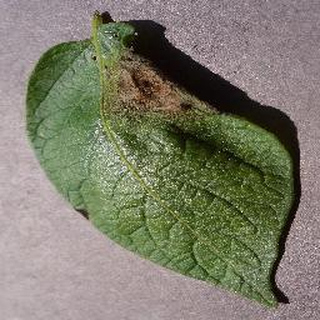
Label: potato_late_blight